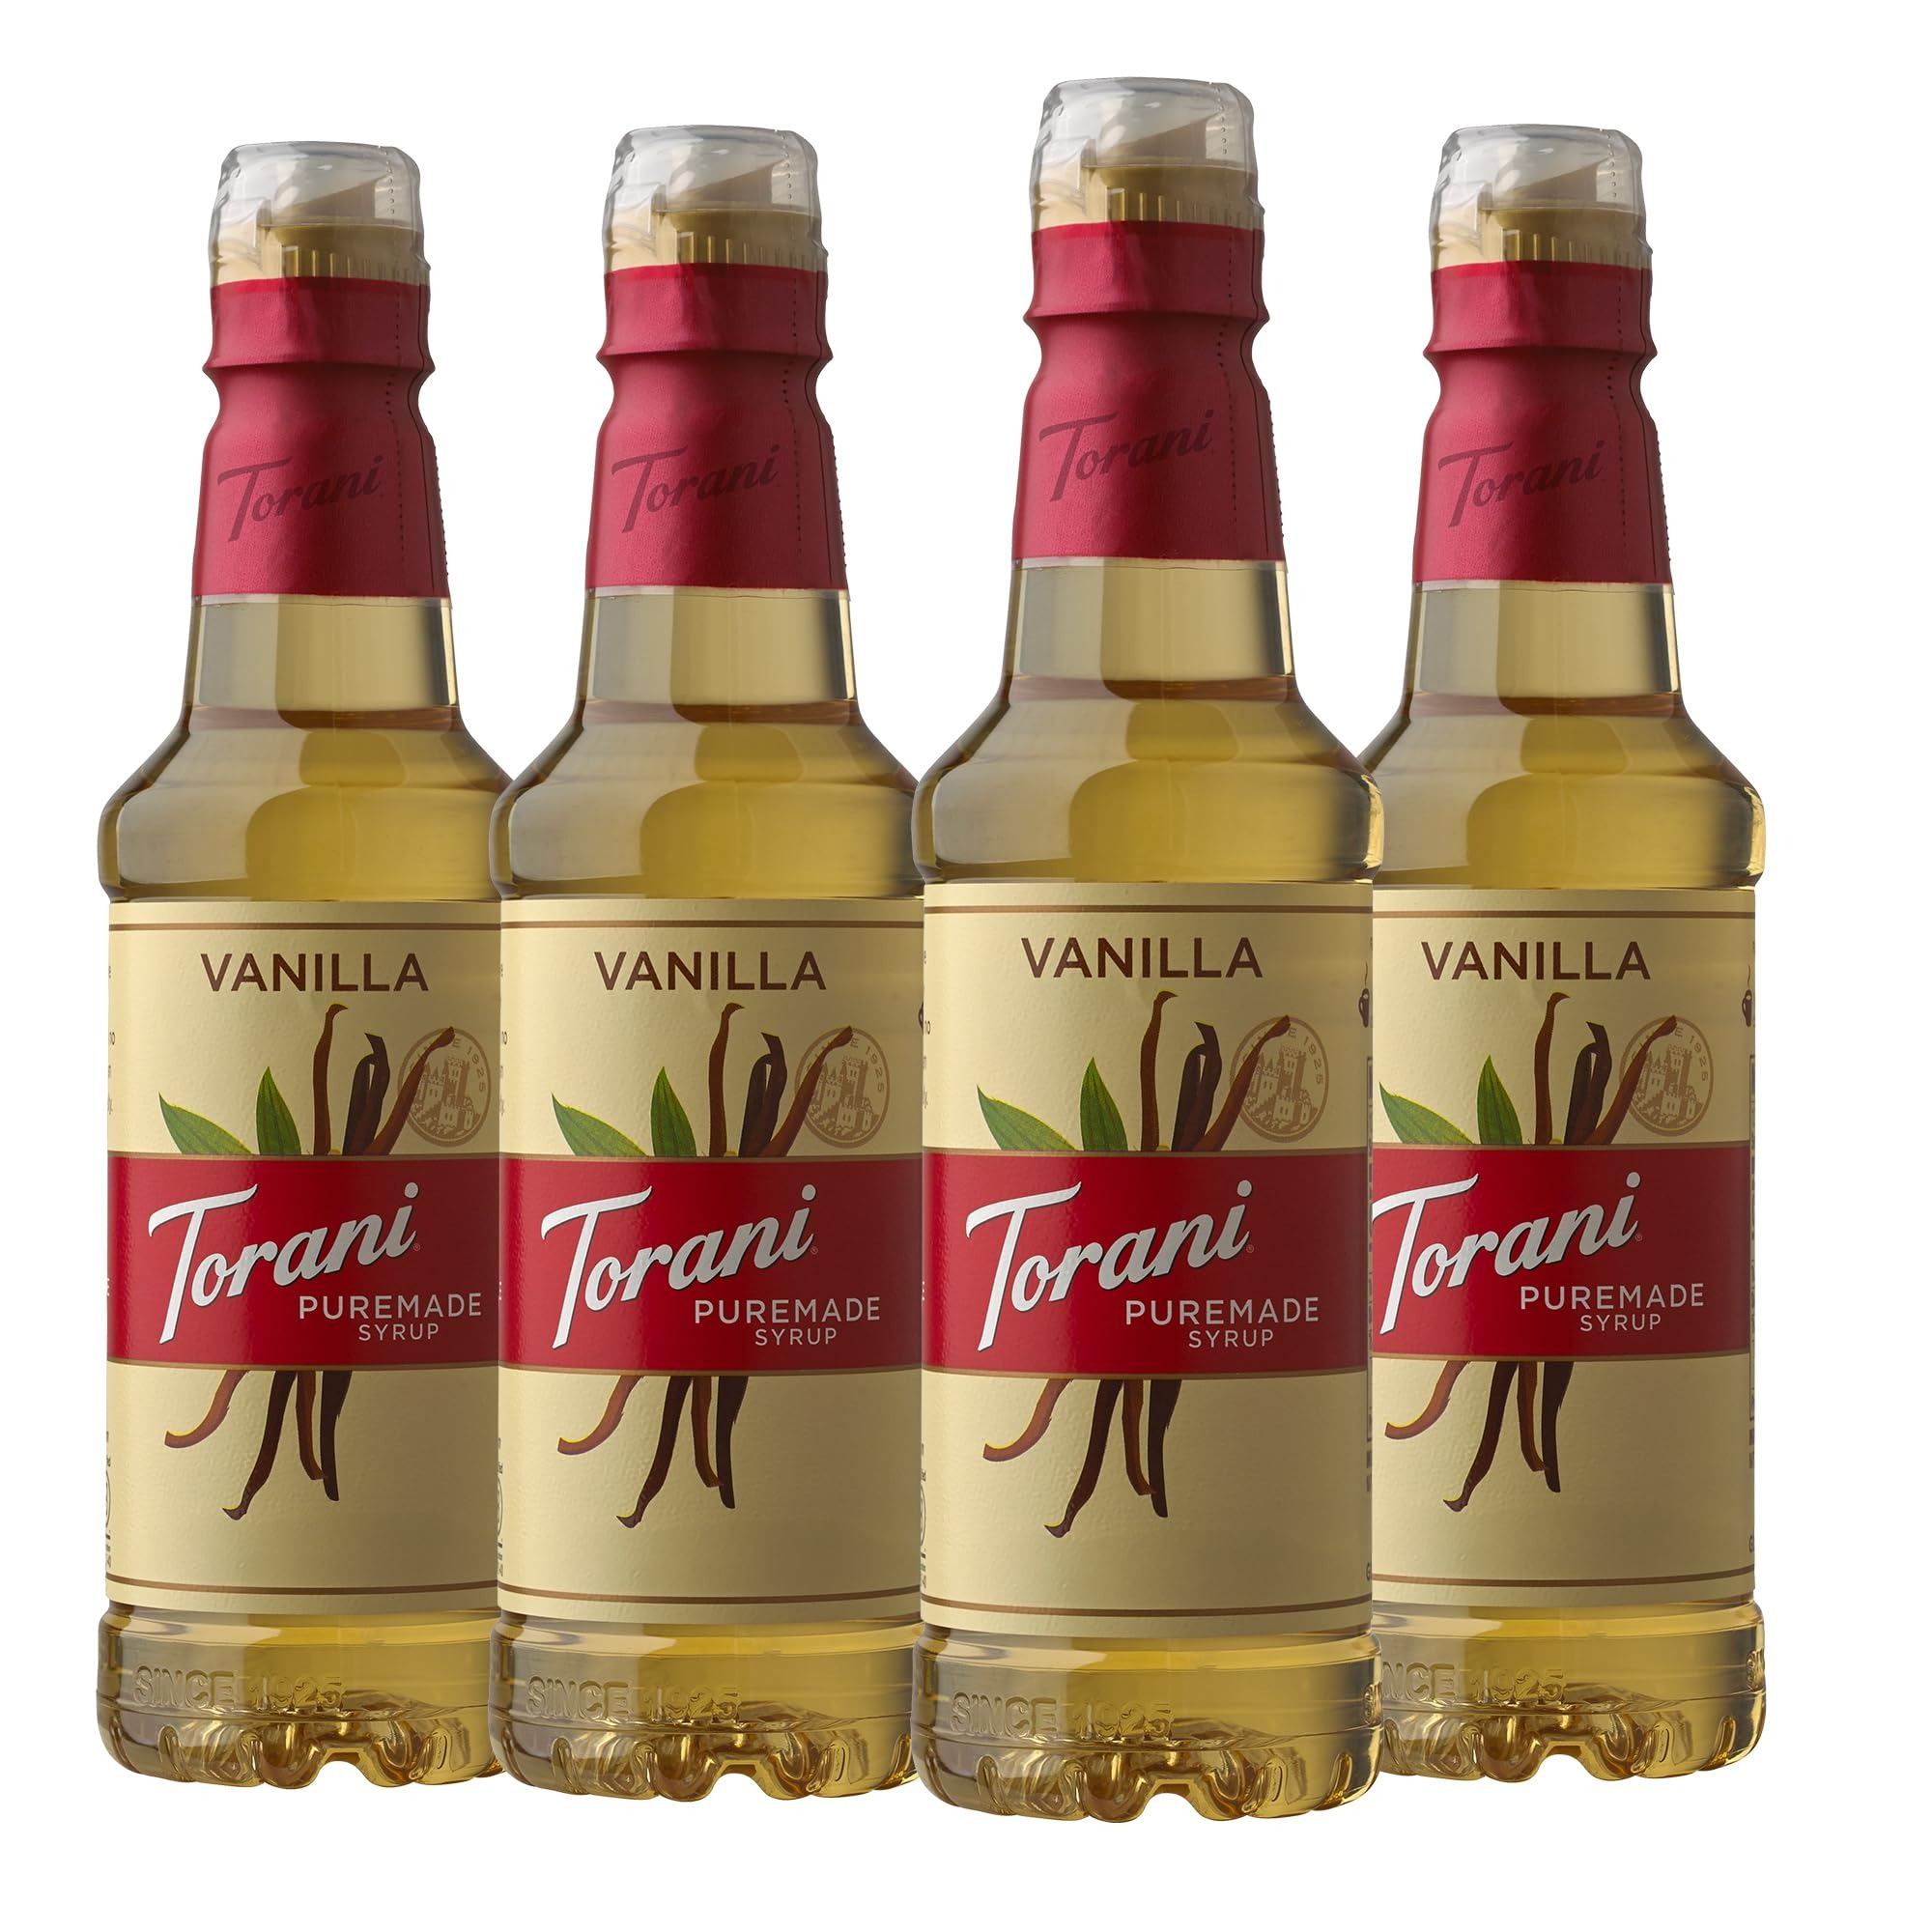
Item Name: Torani Puremade Syrup, Vanilla, 12.7 Ounces (Pack of 4)
Bullet Point 1: Vanilla Syrup: With a perfect balance of sweet and creamy, this syrup delights with a buttery, toasted hazelnut flavor; If you are on a quest for more natural, simpler products, our Puremade Vanilla syrup is exactly what you're looking for
Bullet Point 2: Extraordinary Flavor at Your Fingertips: Embrace your inner flavorista with the perfect syrup for flavoring lattes, hot cocoas, cold brew and frozen blended drinks without compromise
Bullet Point 3: Puremade Syrups: Crafted with only the purest ingredients, enjoy the same delicious flavor you love without any artificial flavors or preservatives and colors from natural sources; They are also non-GMO
Bullet Point 4: Authentic Coffeehouse Flavor: From caramel to French vanilla to hazelnut—and everything in between—our syrups and sauces are here to help you create tantalizing lattes, cappuccinos, cold brews and frappes
Bullet Point 5: Flavor For All: Discover how Torani can help you make truly creative flavored teas, lemonades, smoothies, milkshakes, Italian sodas, coffees, cocktails, mocktails, snow cones, sparkling waters and more
Value: 50.8
Unit: Fl Oz

Price: 34.365